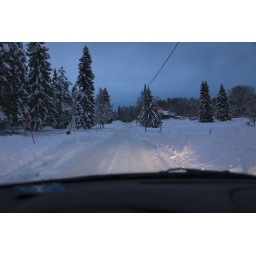
Winter road through the windshield of a car in Sweden.